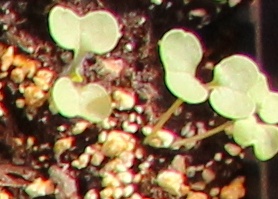
Label: Canola